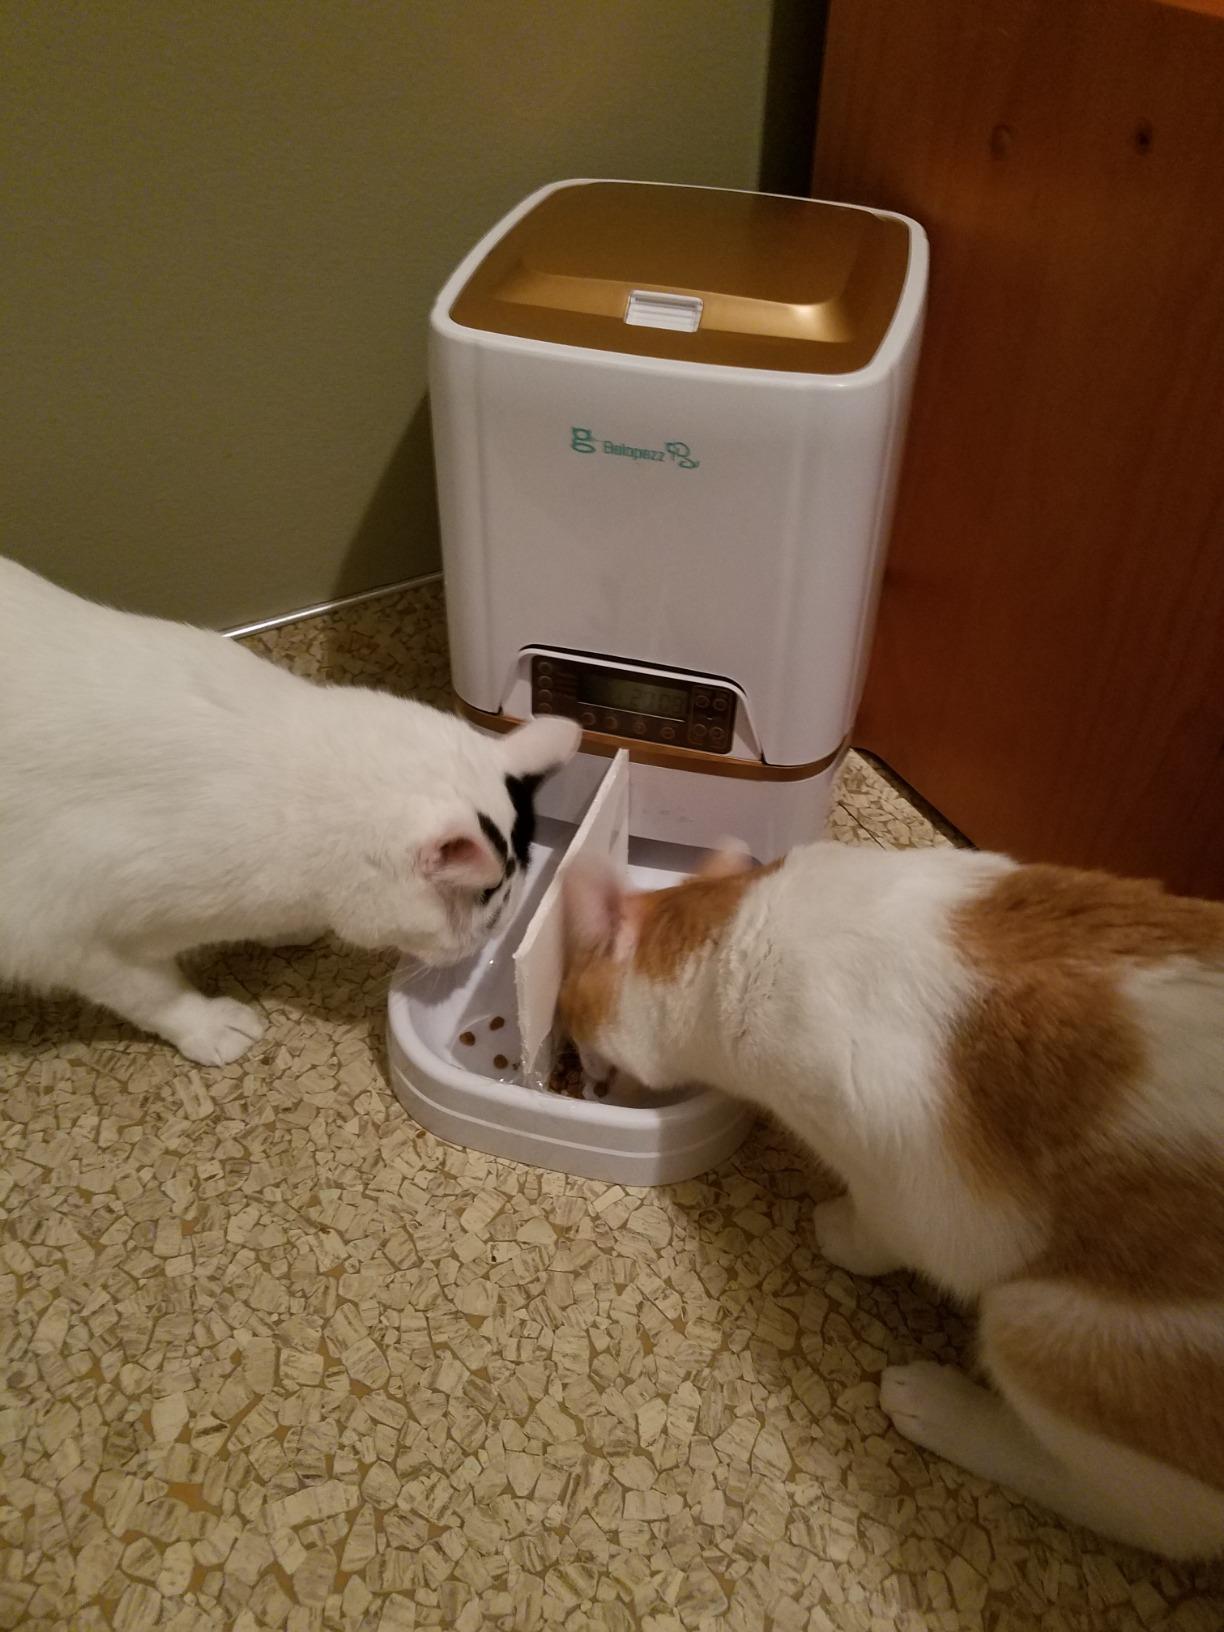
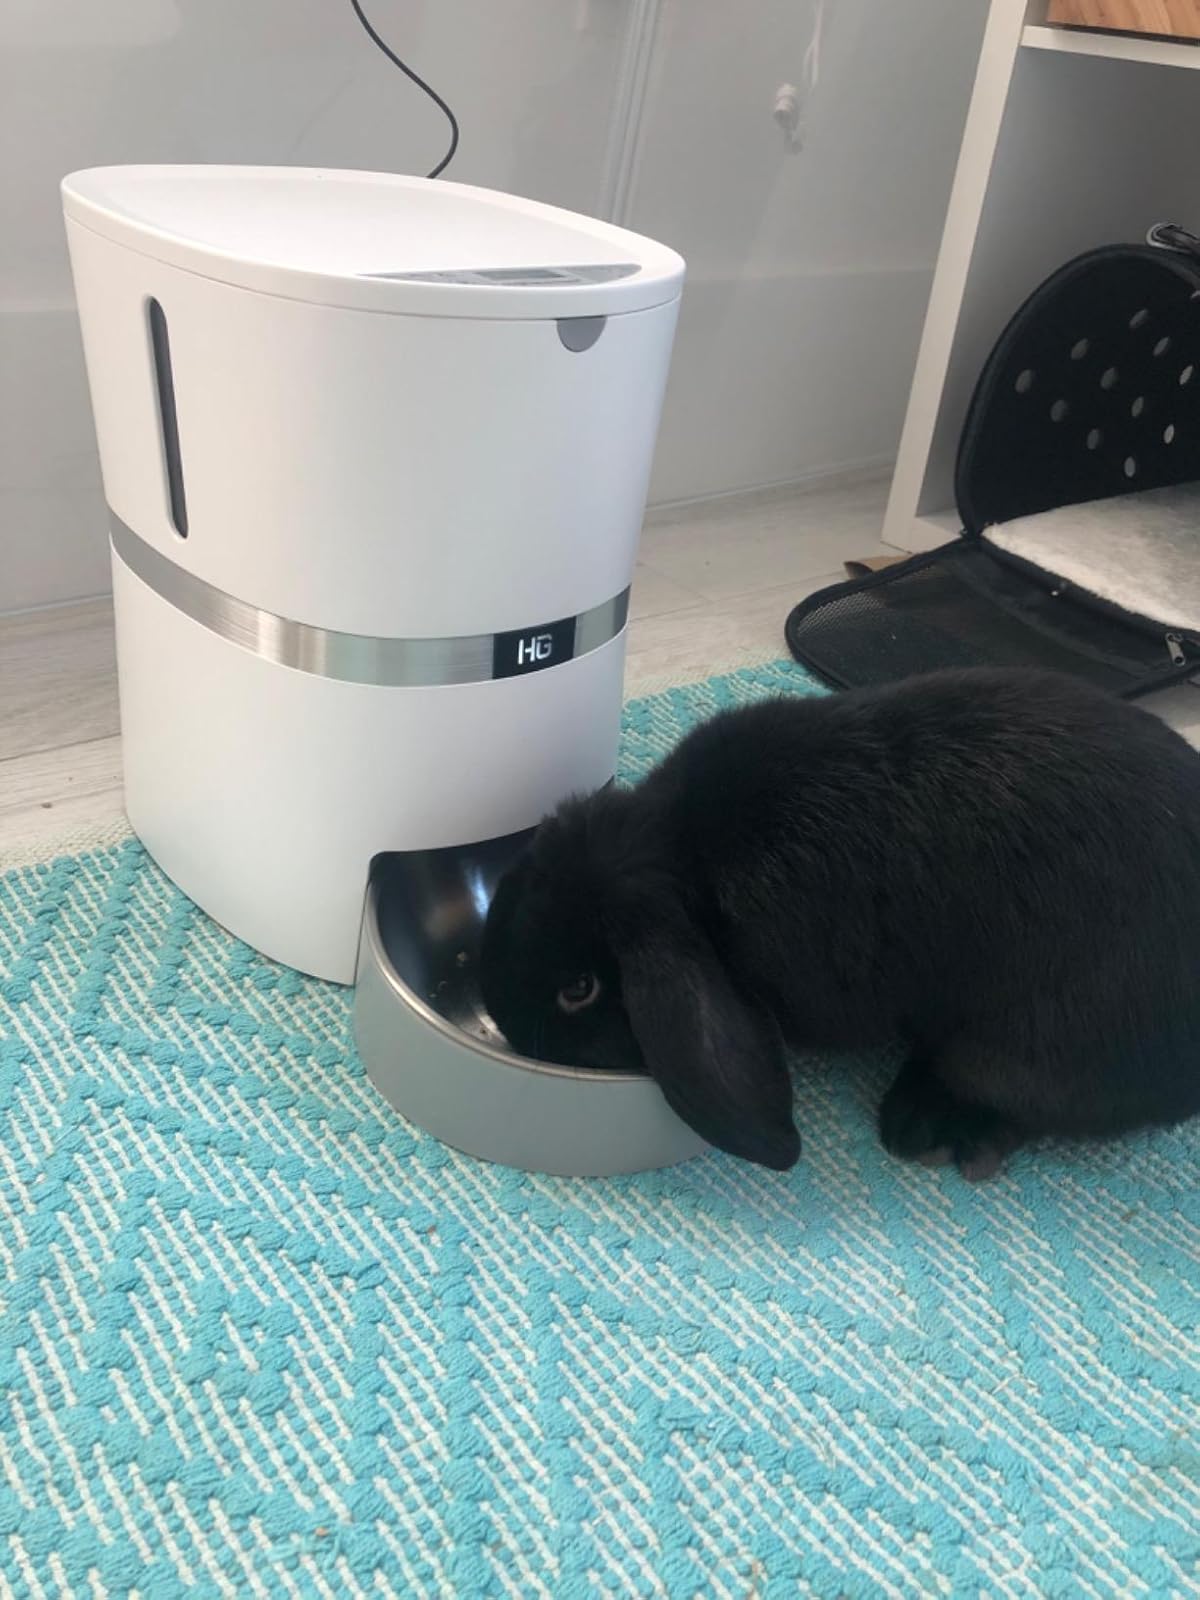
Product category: items_feeder
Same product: no